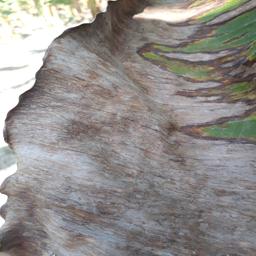
Label: POTASSIUM DEFICIENCY